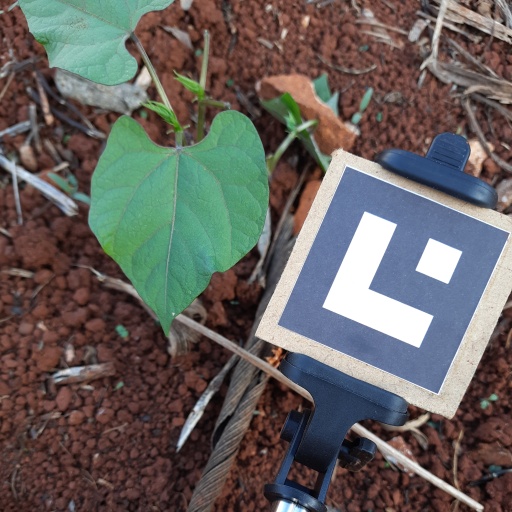
Observations: wavy surface, no eating holes, under shade